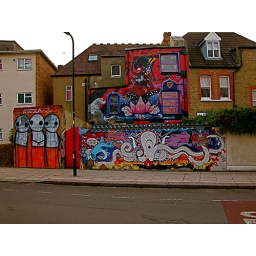
a house in the road next to ours, the mosaiic depicts the story of an innocent man killed on death row